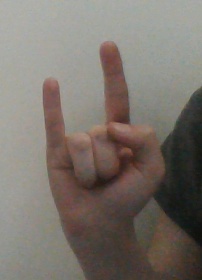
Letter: la